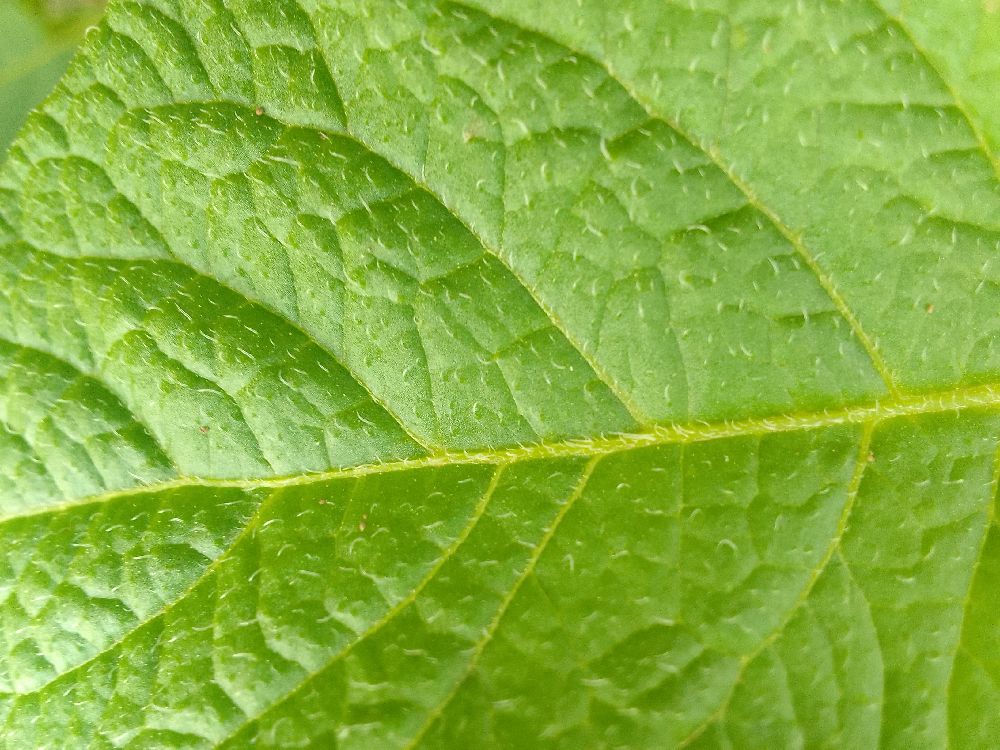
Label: Healthy